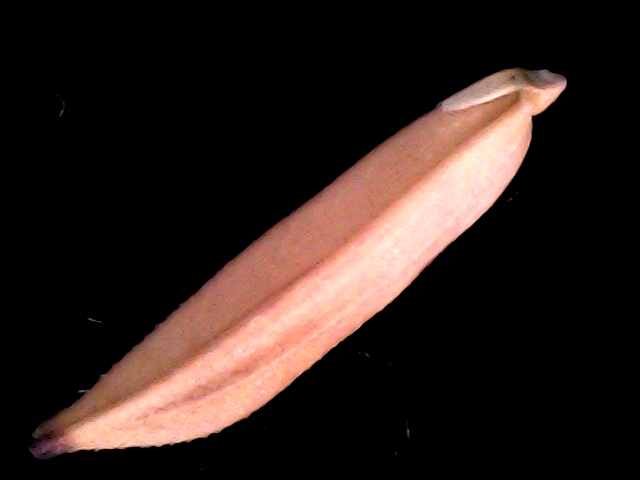
Rice variety: BD70